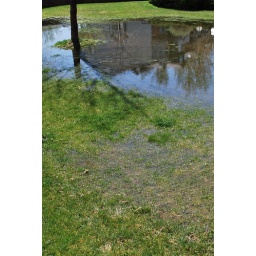
Whenever it rains the green in front of out house turns into a drainage ditch.